Waldemar Świć

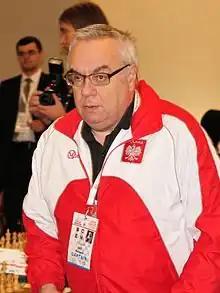
Waldemar Świć in 2013

Waldemar Świć (born 10 March 1953) is a Polish chess FIDE Master (1979).